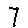
Label: 7